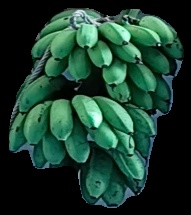
Variety: rasbale
Grade: grade2